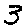
Label: 3